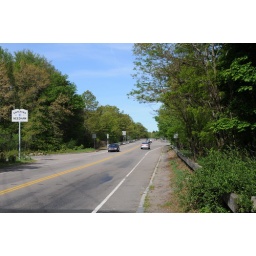
Cross roads at highway interchanges are often state-maintained in Massachusetts.